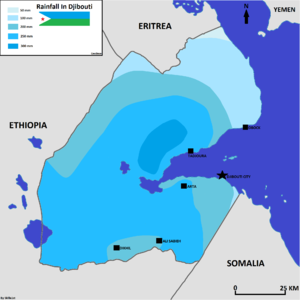
Les précipitations de la République de Djibouti